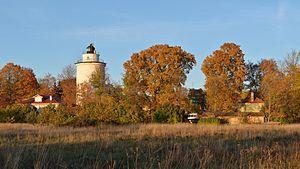
Le phare arrière de Suurupi est un feu situé dans le village de Suurupi de la commune de Harku dans le comté de Harju, en Estonie. Ce feu directionnel fonctionne conjointement avec le phare avant de Suurupi qui se trouve à plus de 2 km.